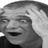
Emotion: surprise